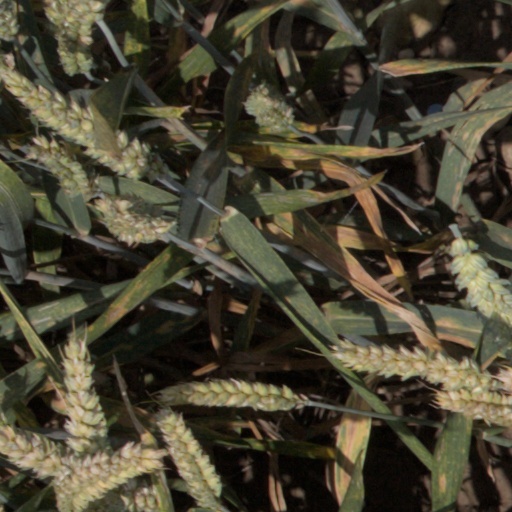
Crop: wheat